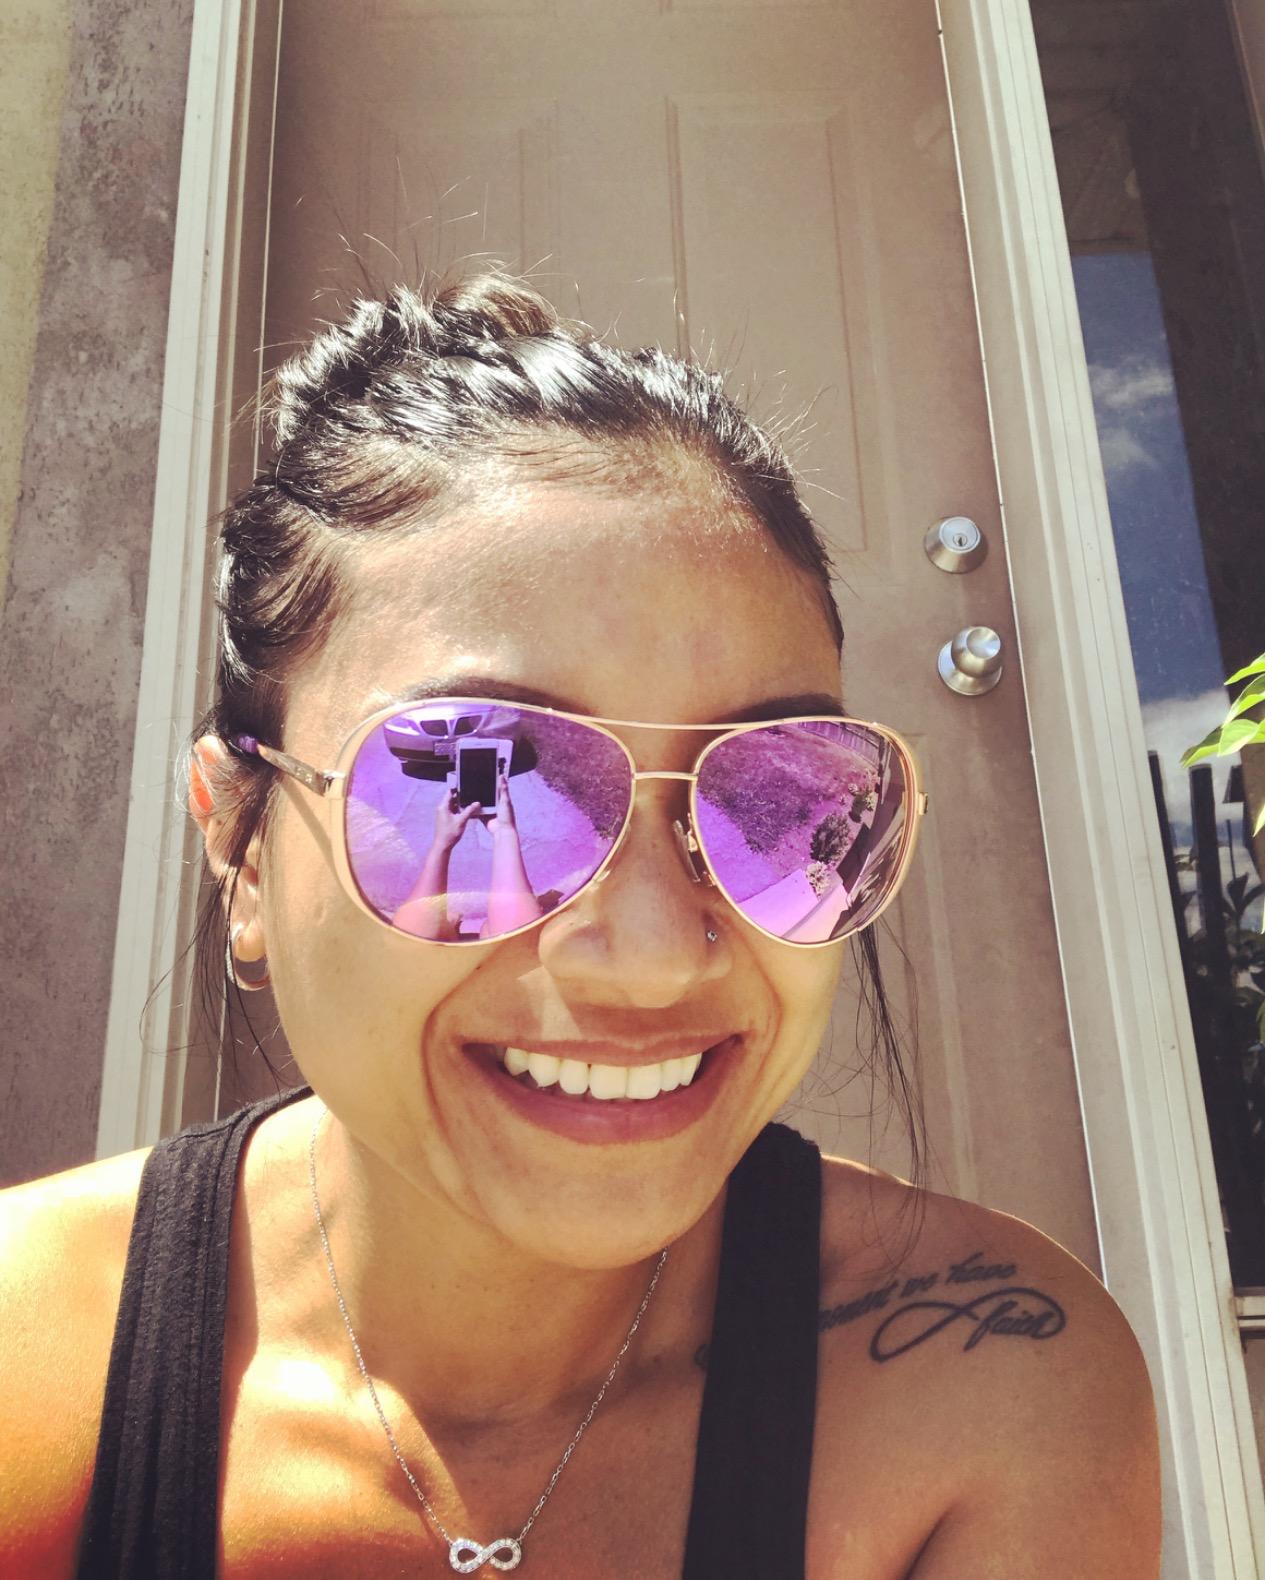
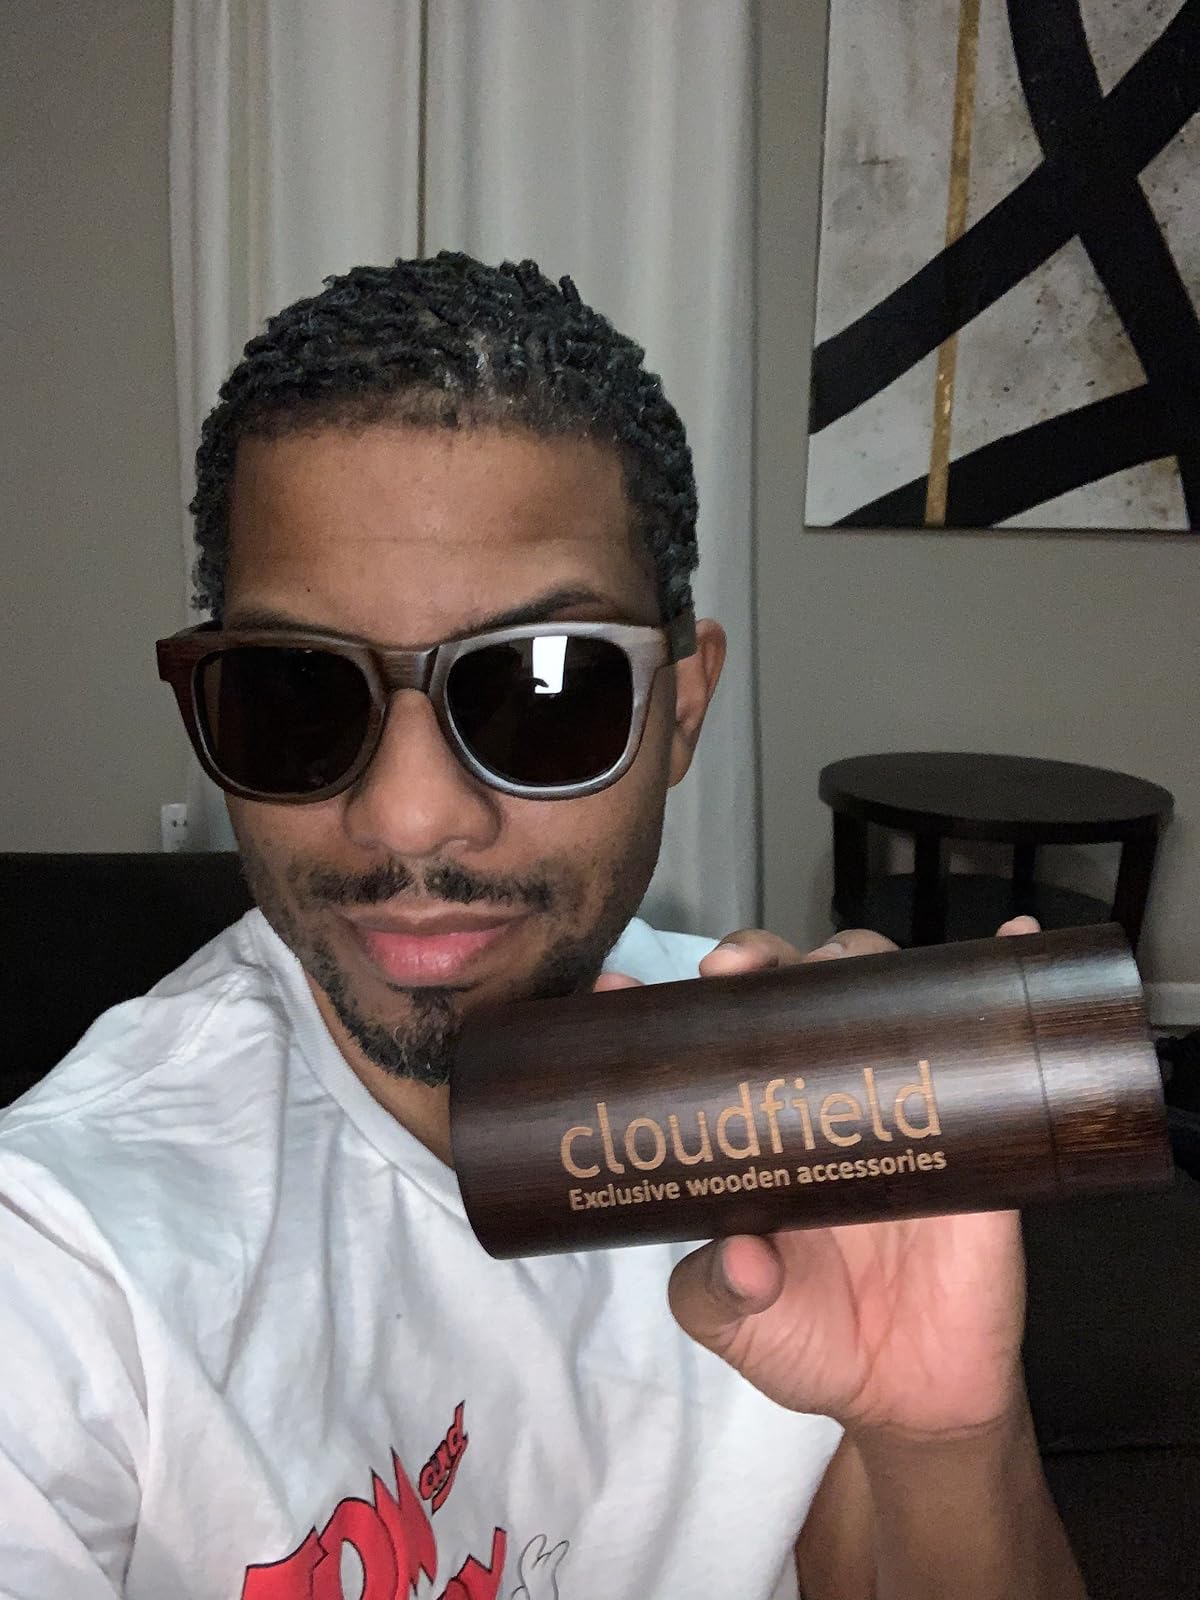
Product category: accessories_sunglasses
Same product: no